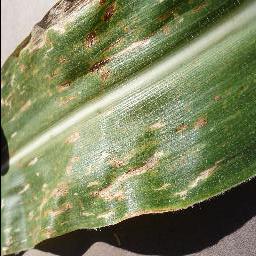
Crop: corn
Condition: (maize)_cercospora_spot_gray_spot